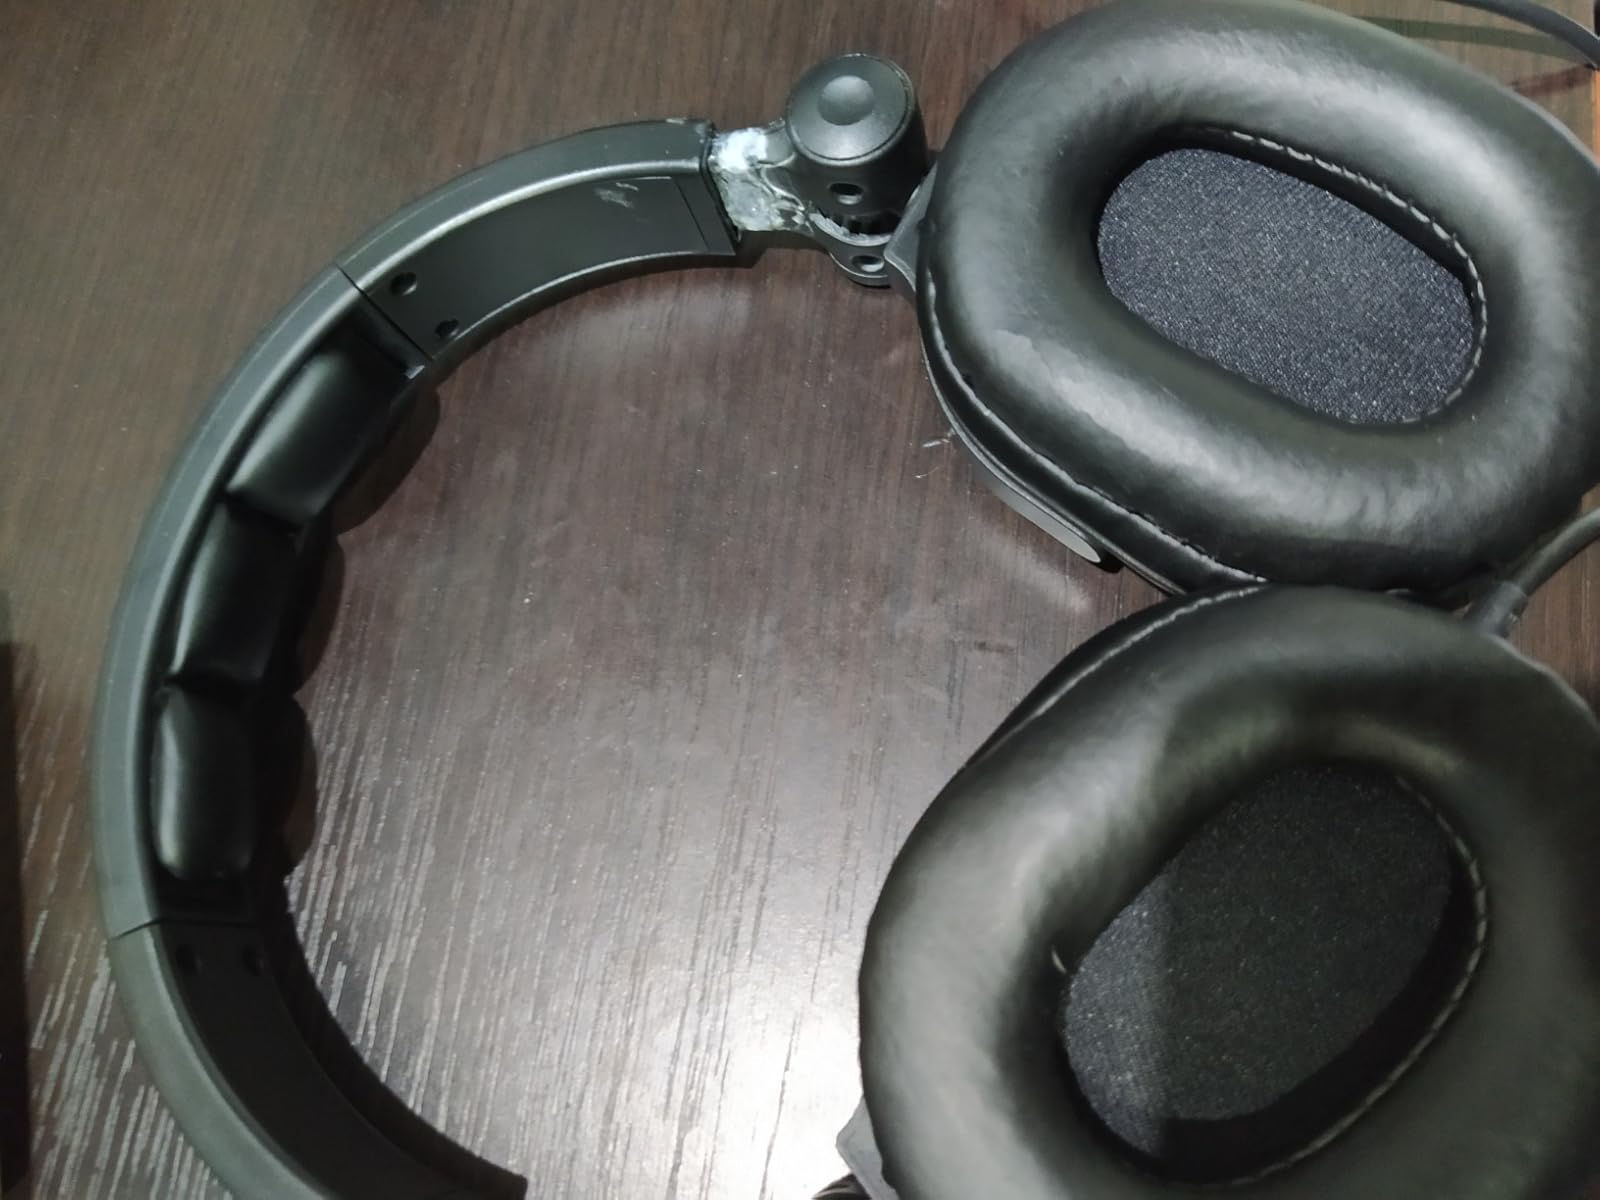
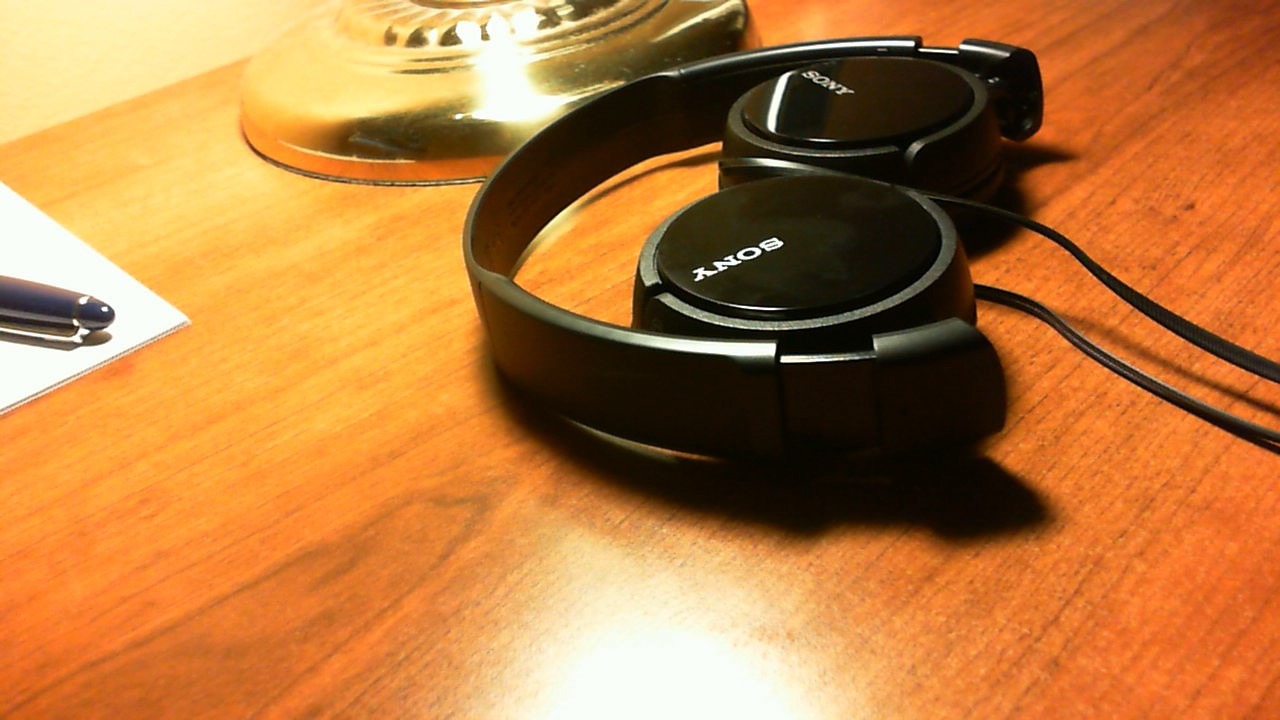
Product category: headphones
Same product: no